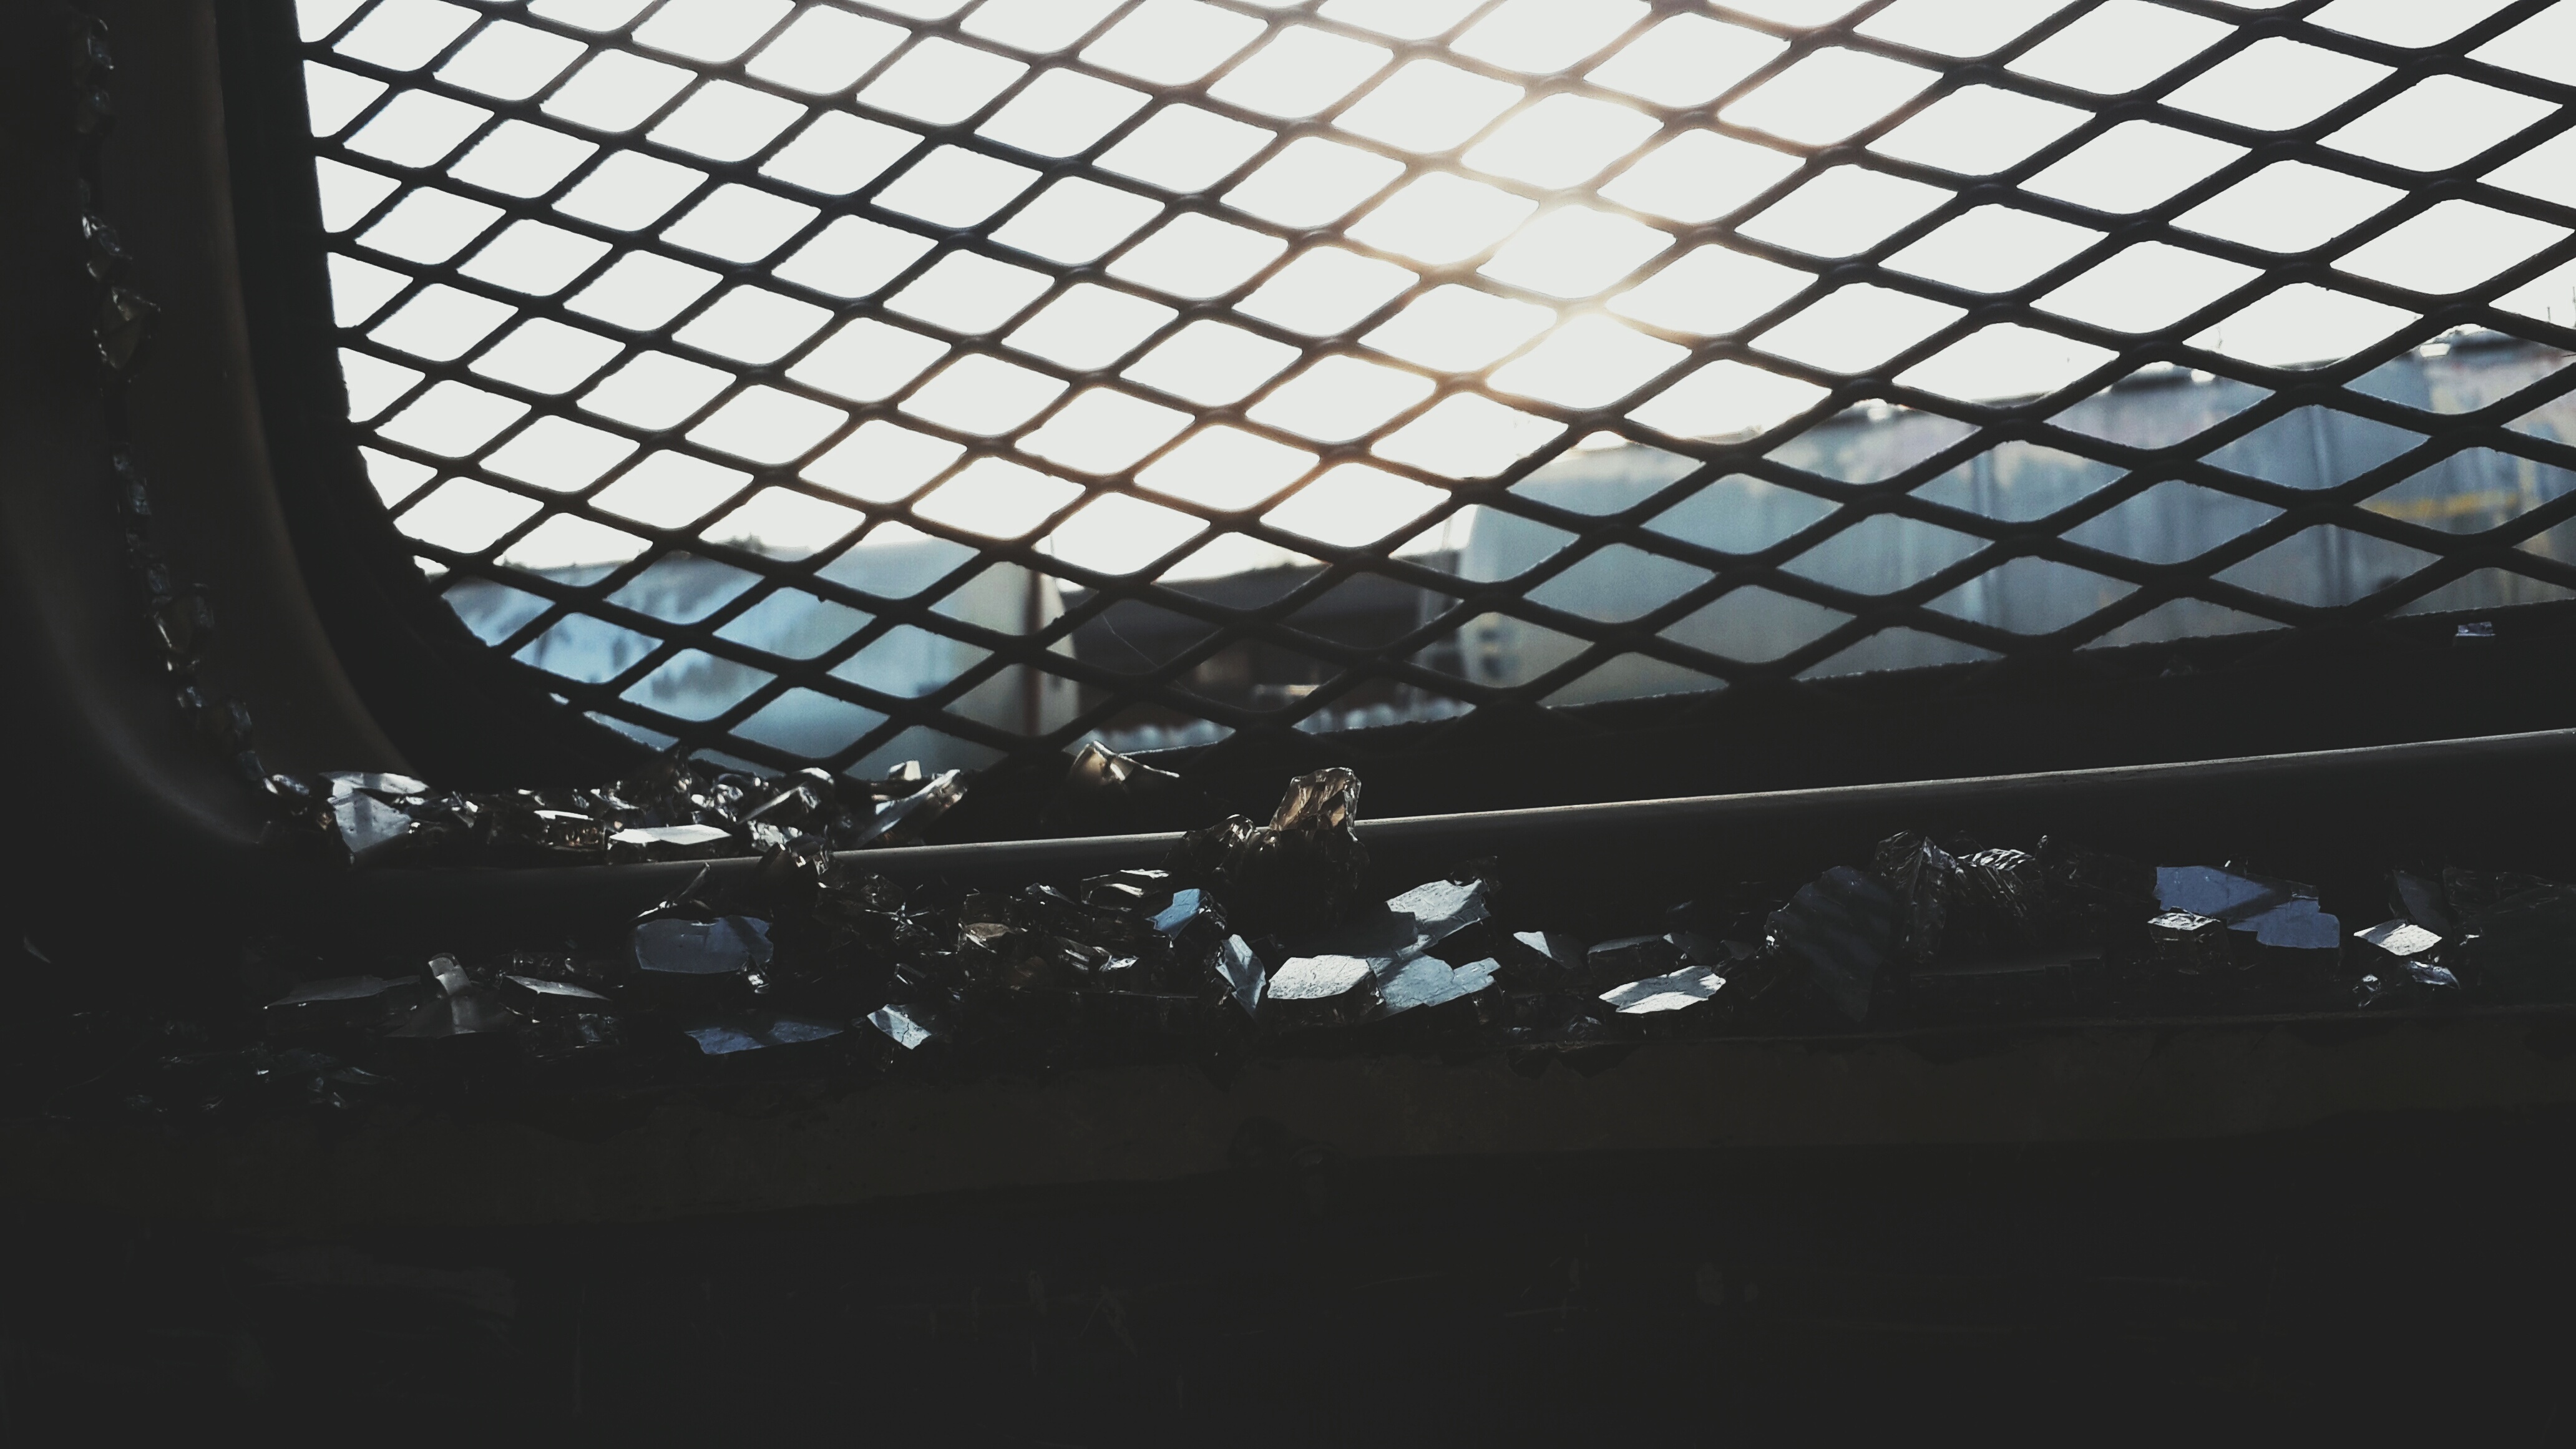
wing, light, vehicle, blue, black, shape, screenshot